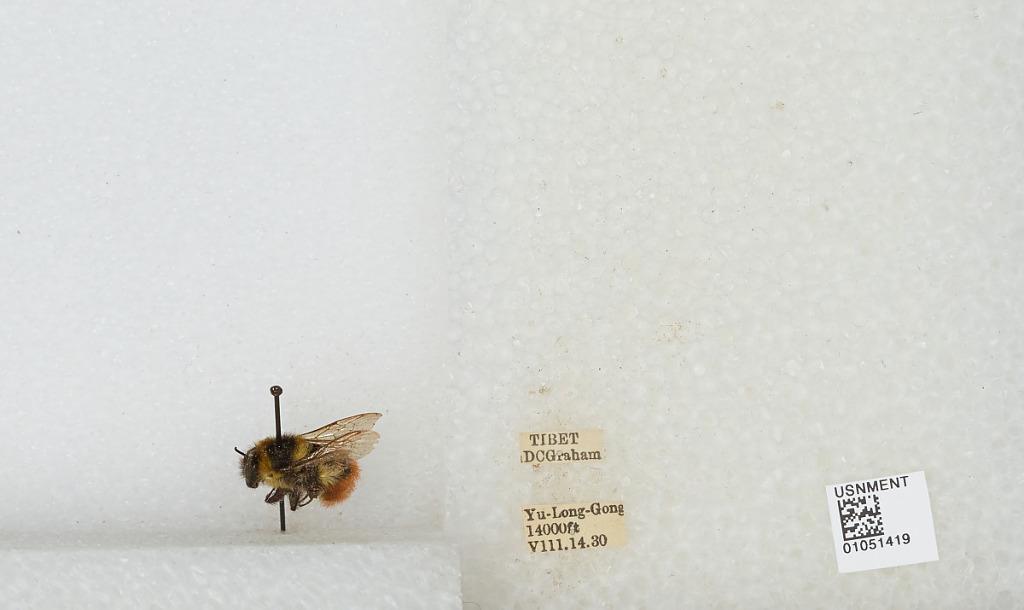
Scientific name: Bombus sp.
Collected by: D. Graham
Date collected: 1930-8-14
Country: China
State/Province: Tibet Autonomous Region
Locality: Yu-Long-Gong